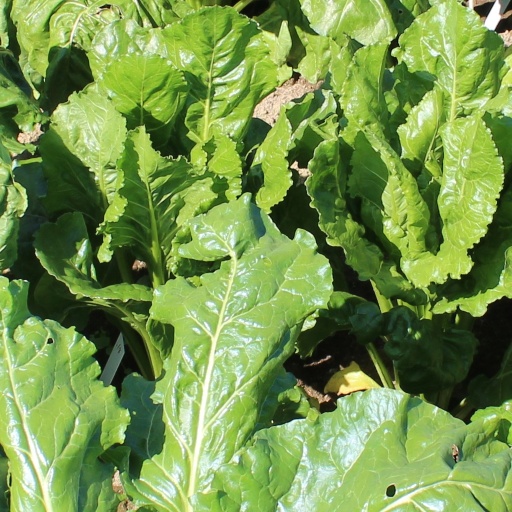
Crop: sugar beet